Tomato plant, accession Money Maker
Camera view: vertical (180 deg); turntable rotation: 300 degrees
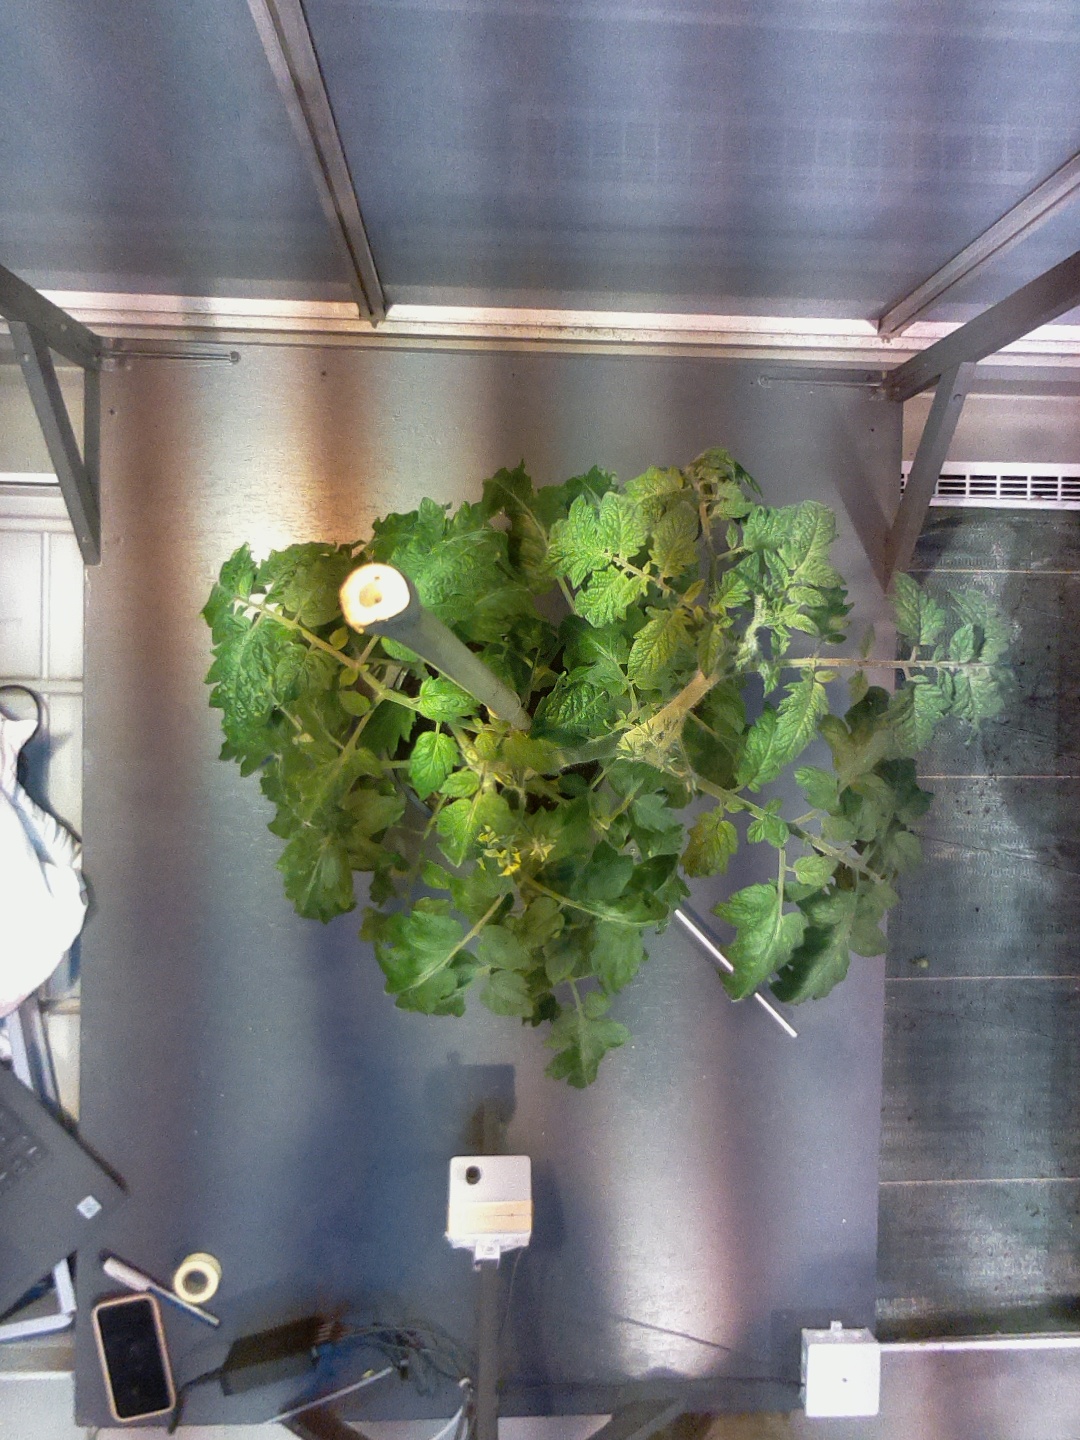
BBCH growth stage 65: Full flowering, 50%-60% of flowers open, first petals falling